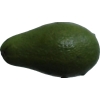
Label: green_avocado